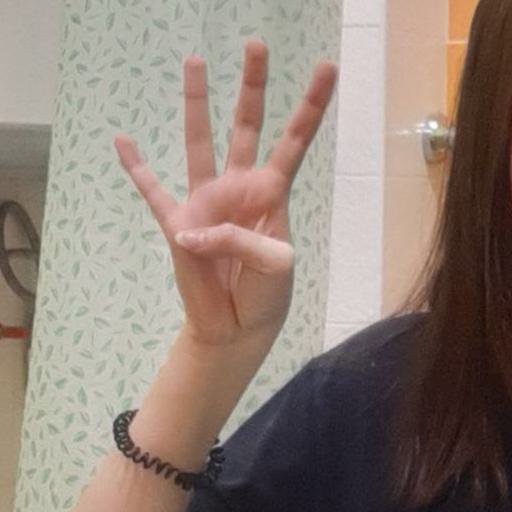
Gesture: four